Sierra Nevada Corporation

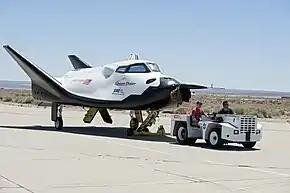

In February 2010, Sierra Nevada Corporation was awarded $20 million in seed money in phase 1 of NASA's Commercial Crew Development (CCDev) program for the development of the Dream Chaser. Of the $50 million awarded in the phase 1 CCDev program, Dream Chaser's award represented the largest share of the funds.